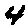
Label: 4